Dakota City, Iowa

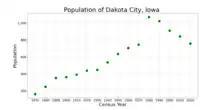
The population of Dakota City, Iowa from US census data

As of the census of 2020, there were 759 people, 347 households, and 209 families residing in the city. The population density was 1,039.6 inhabitants per square mile (401.4/km). There were 377 housing units at an average density of 516.4 per square mile (199.4/km). The racial makeup of the city was 95.4% White, 0.3% Black or African American, 0.4% Native American, 0.1% Asian, 0.0% Pacific Islander, 1.3% from other races and 2.5% from two or more races. Hispanic or Latino persons of any race comprised 3.7% of the population.